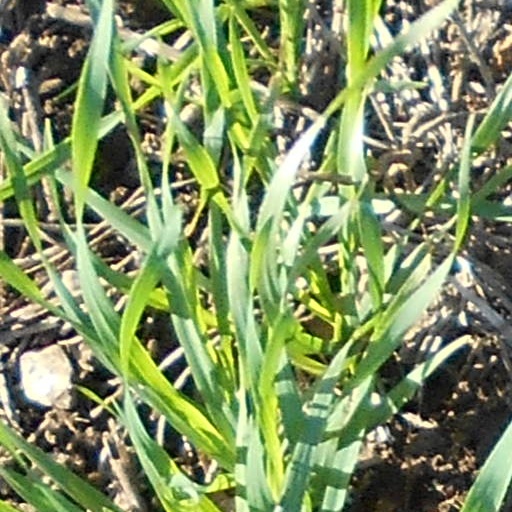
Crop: wheat